Robert Capa

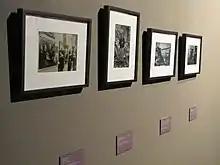
A display of some of Capa's works

From 1936 to 1939, Capa worked in Spain, photographing the Spanish Civil War, along with Taro and David Seymour.